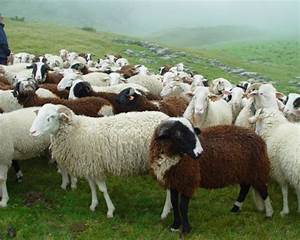
Label: sheep